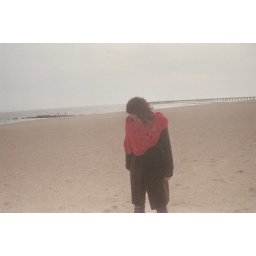
Surrounded by beach glass